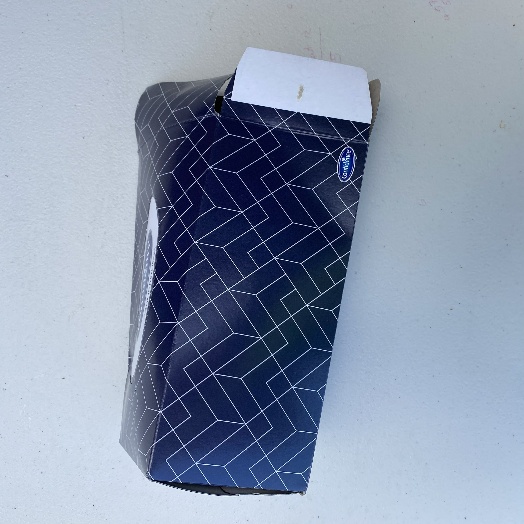
Label: Cardboard